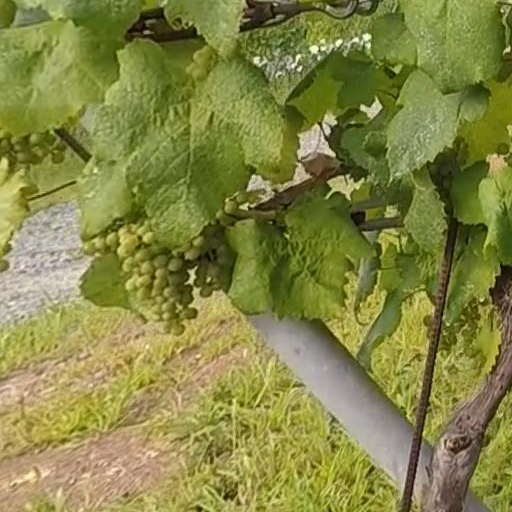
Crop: grape